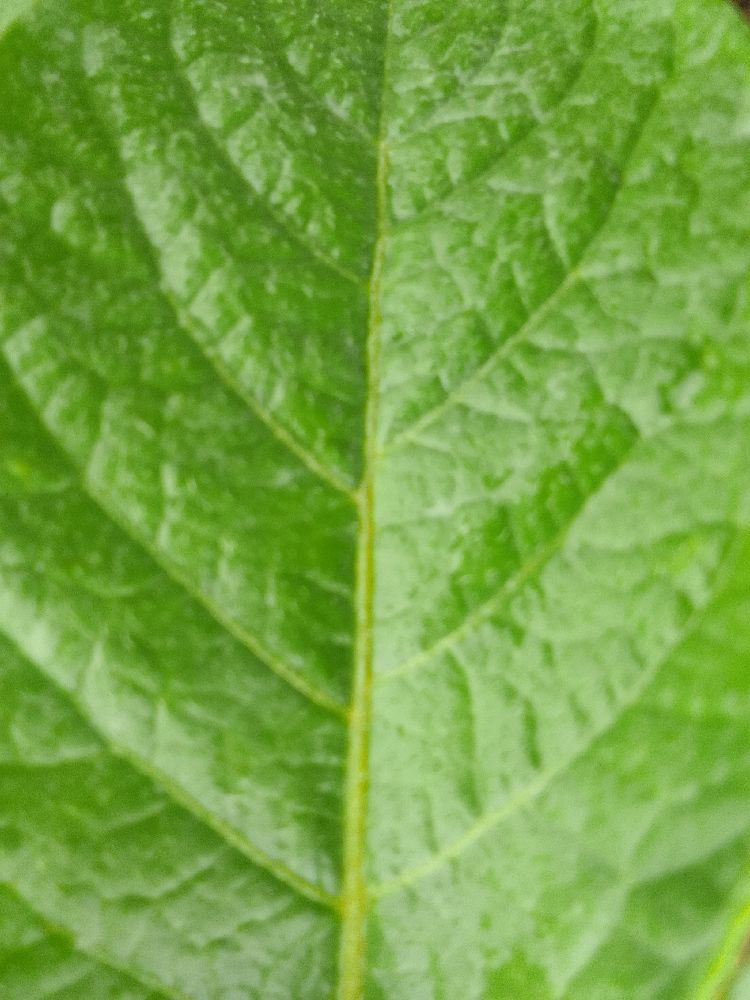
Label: Healthy